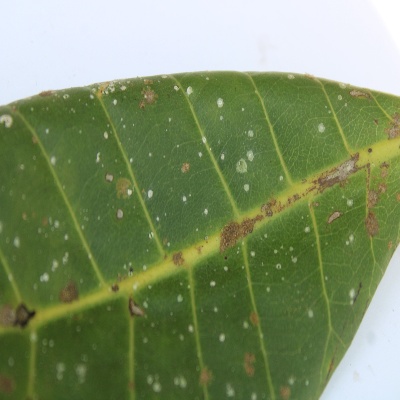
Crop: Cashew
Condition: red rust